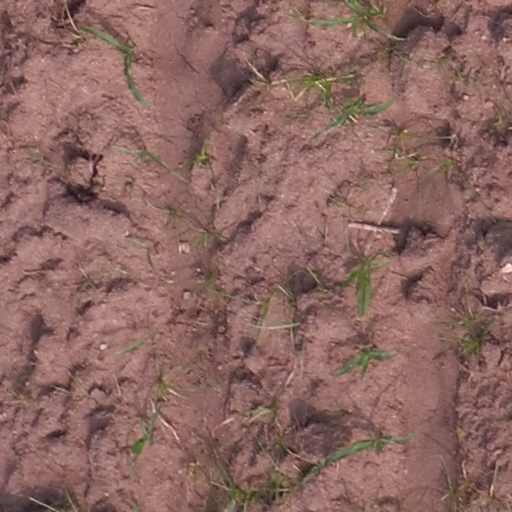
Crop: maize; corn